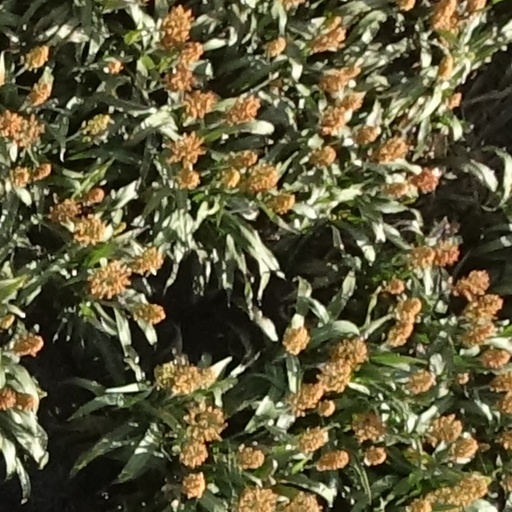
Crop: sorghum